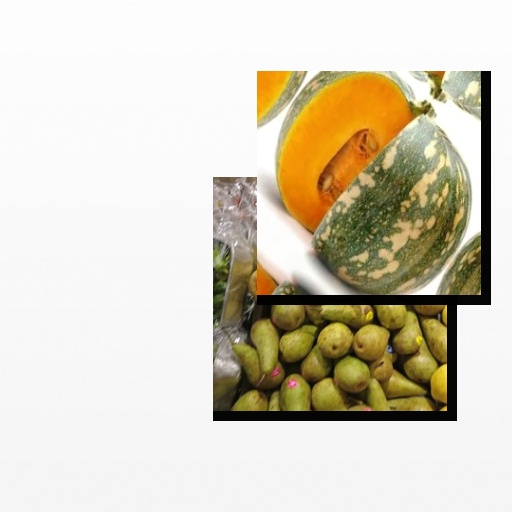
Food items: pumpkin, pear